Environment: real
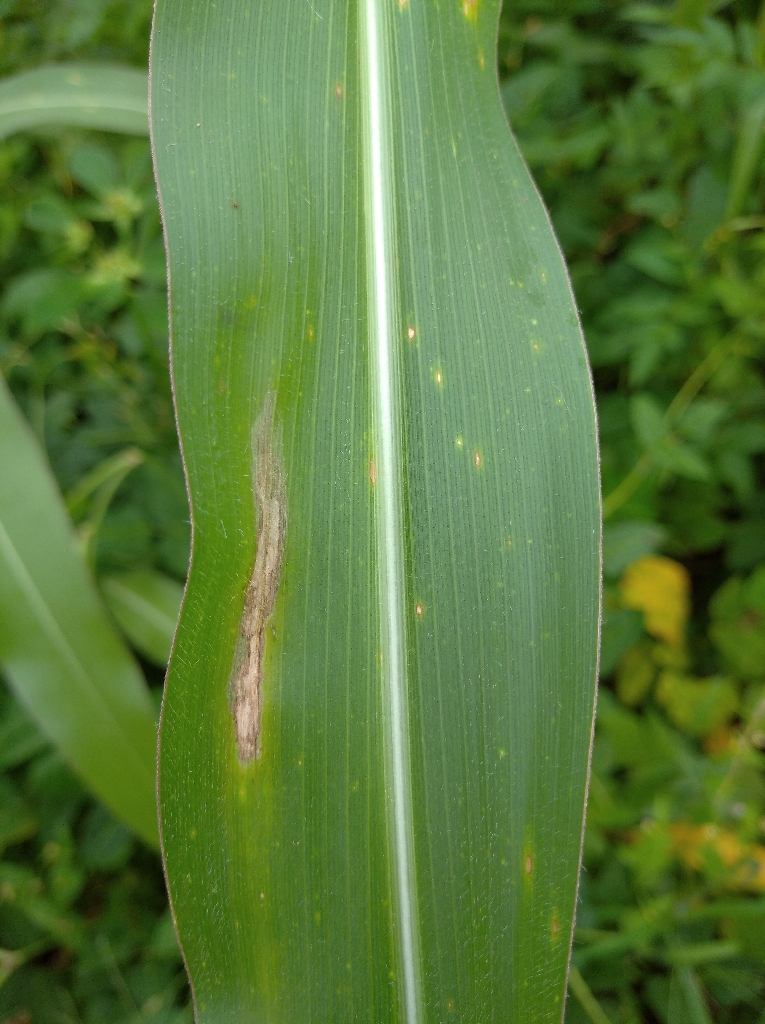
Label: northern_corn_leaf_blight